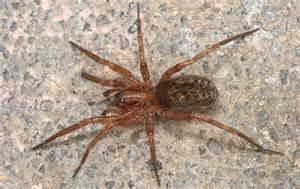
spider